Mercury-Atlas 6

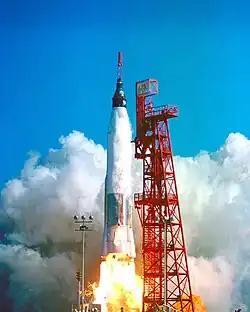
Launch of "Friendship 7"

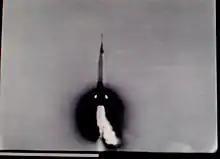
The launch was seen by millions of people on TV.

At 14:47 UTC, after two hours and 17 minutes of holds and three hours and 44 minutes after Glenn entered "Friendship 7", engineer T. J. O'Malley pressed the button in the blockhouse launching the spacecraft. O'Malley said, "the good Lord ride all the way," and then capsule communicator Scott Carpenter uttered the famous phrase "Godspeed, John Glenn." Due to a glitch in Glenn's radio, he did not hear the Carpenter phrase during launch. At liftoff Glenn's pulse rate climbed to 110 beats per minute.